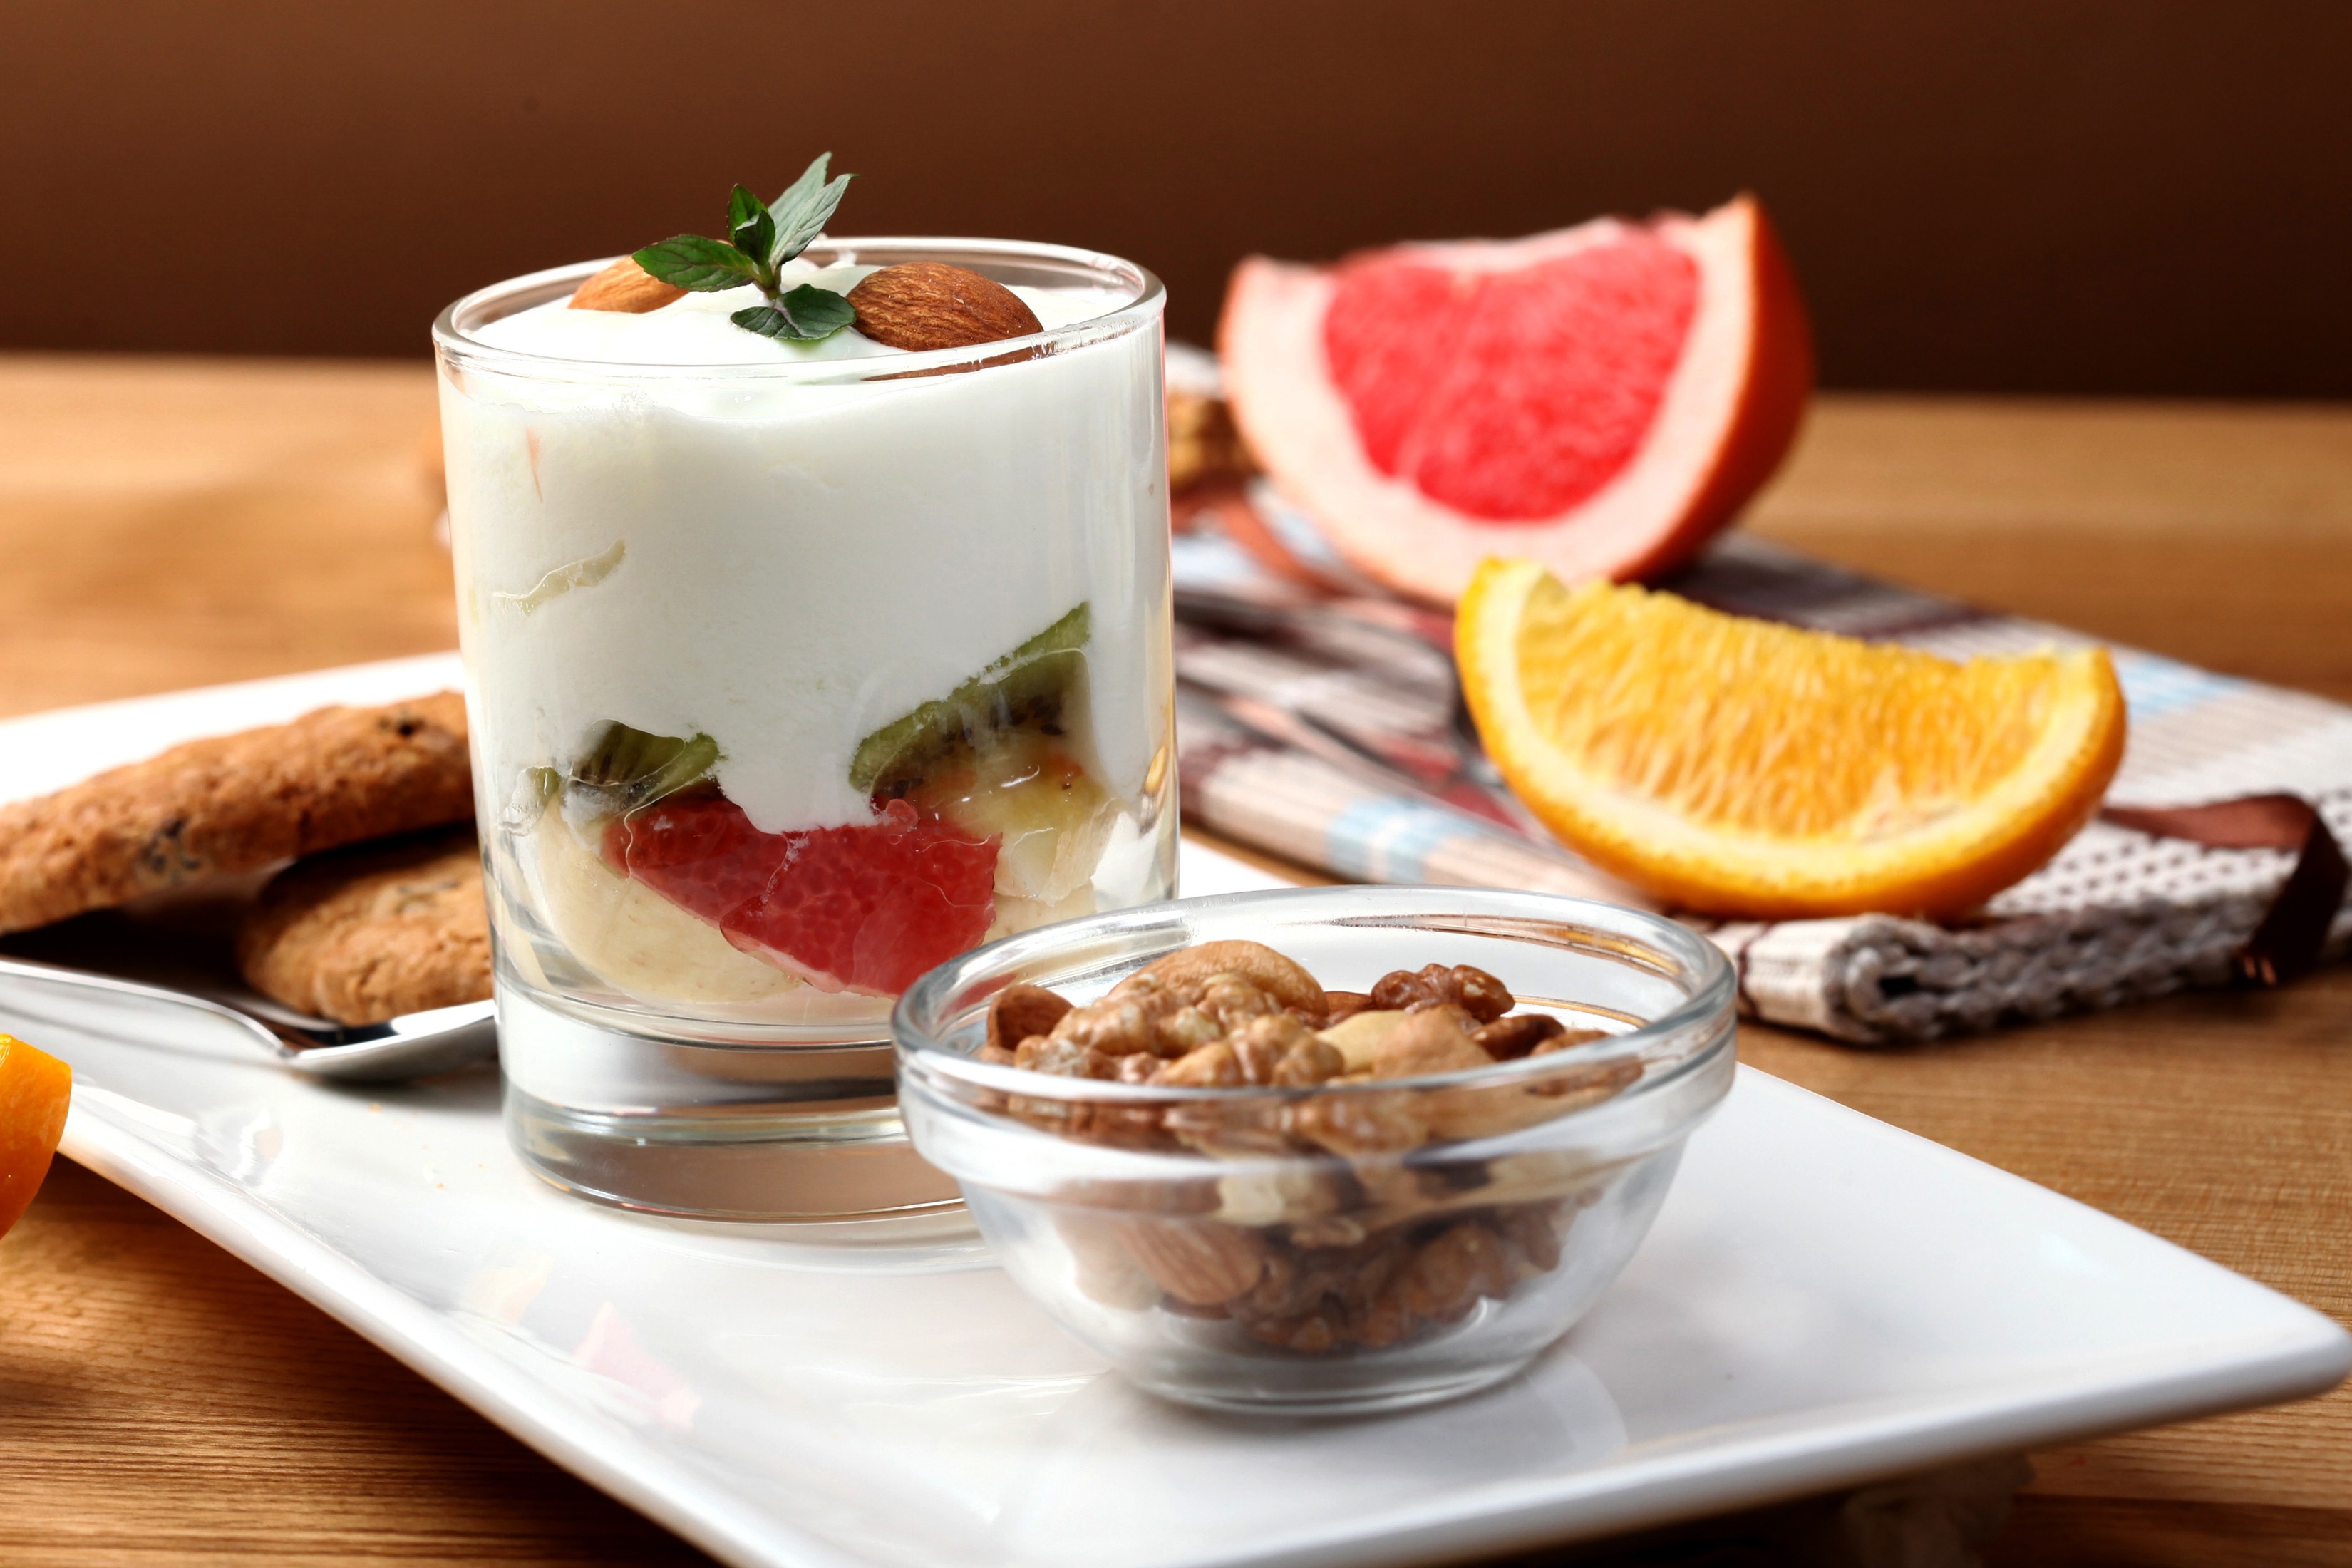
dish, food, cuisine, ingredient, dessert, syllabub, verrine, cream cheese, vegetarian food, frozen dessert, cream, mascarpone, recipe, produce, mousse, dairy, yogurt, whipped cream, sour cream, trifle, breakfast, fruit, pudding, parfait, brunch, coconut cream, snack, cr me fra che